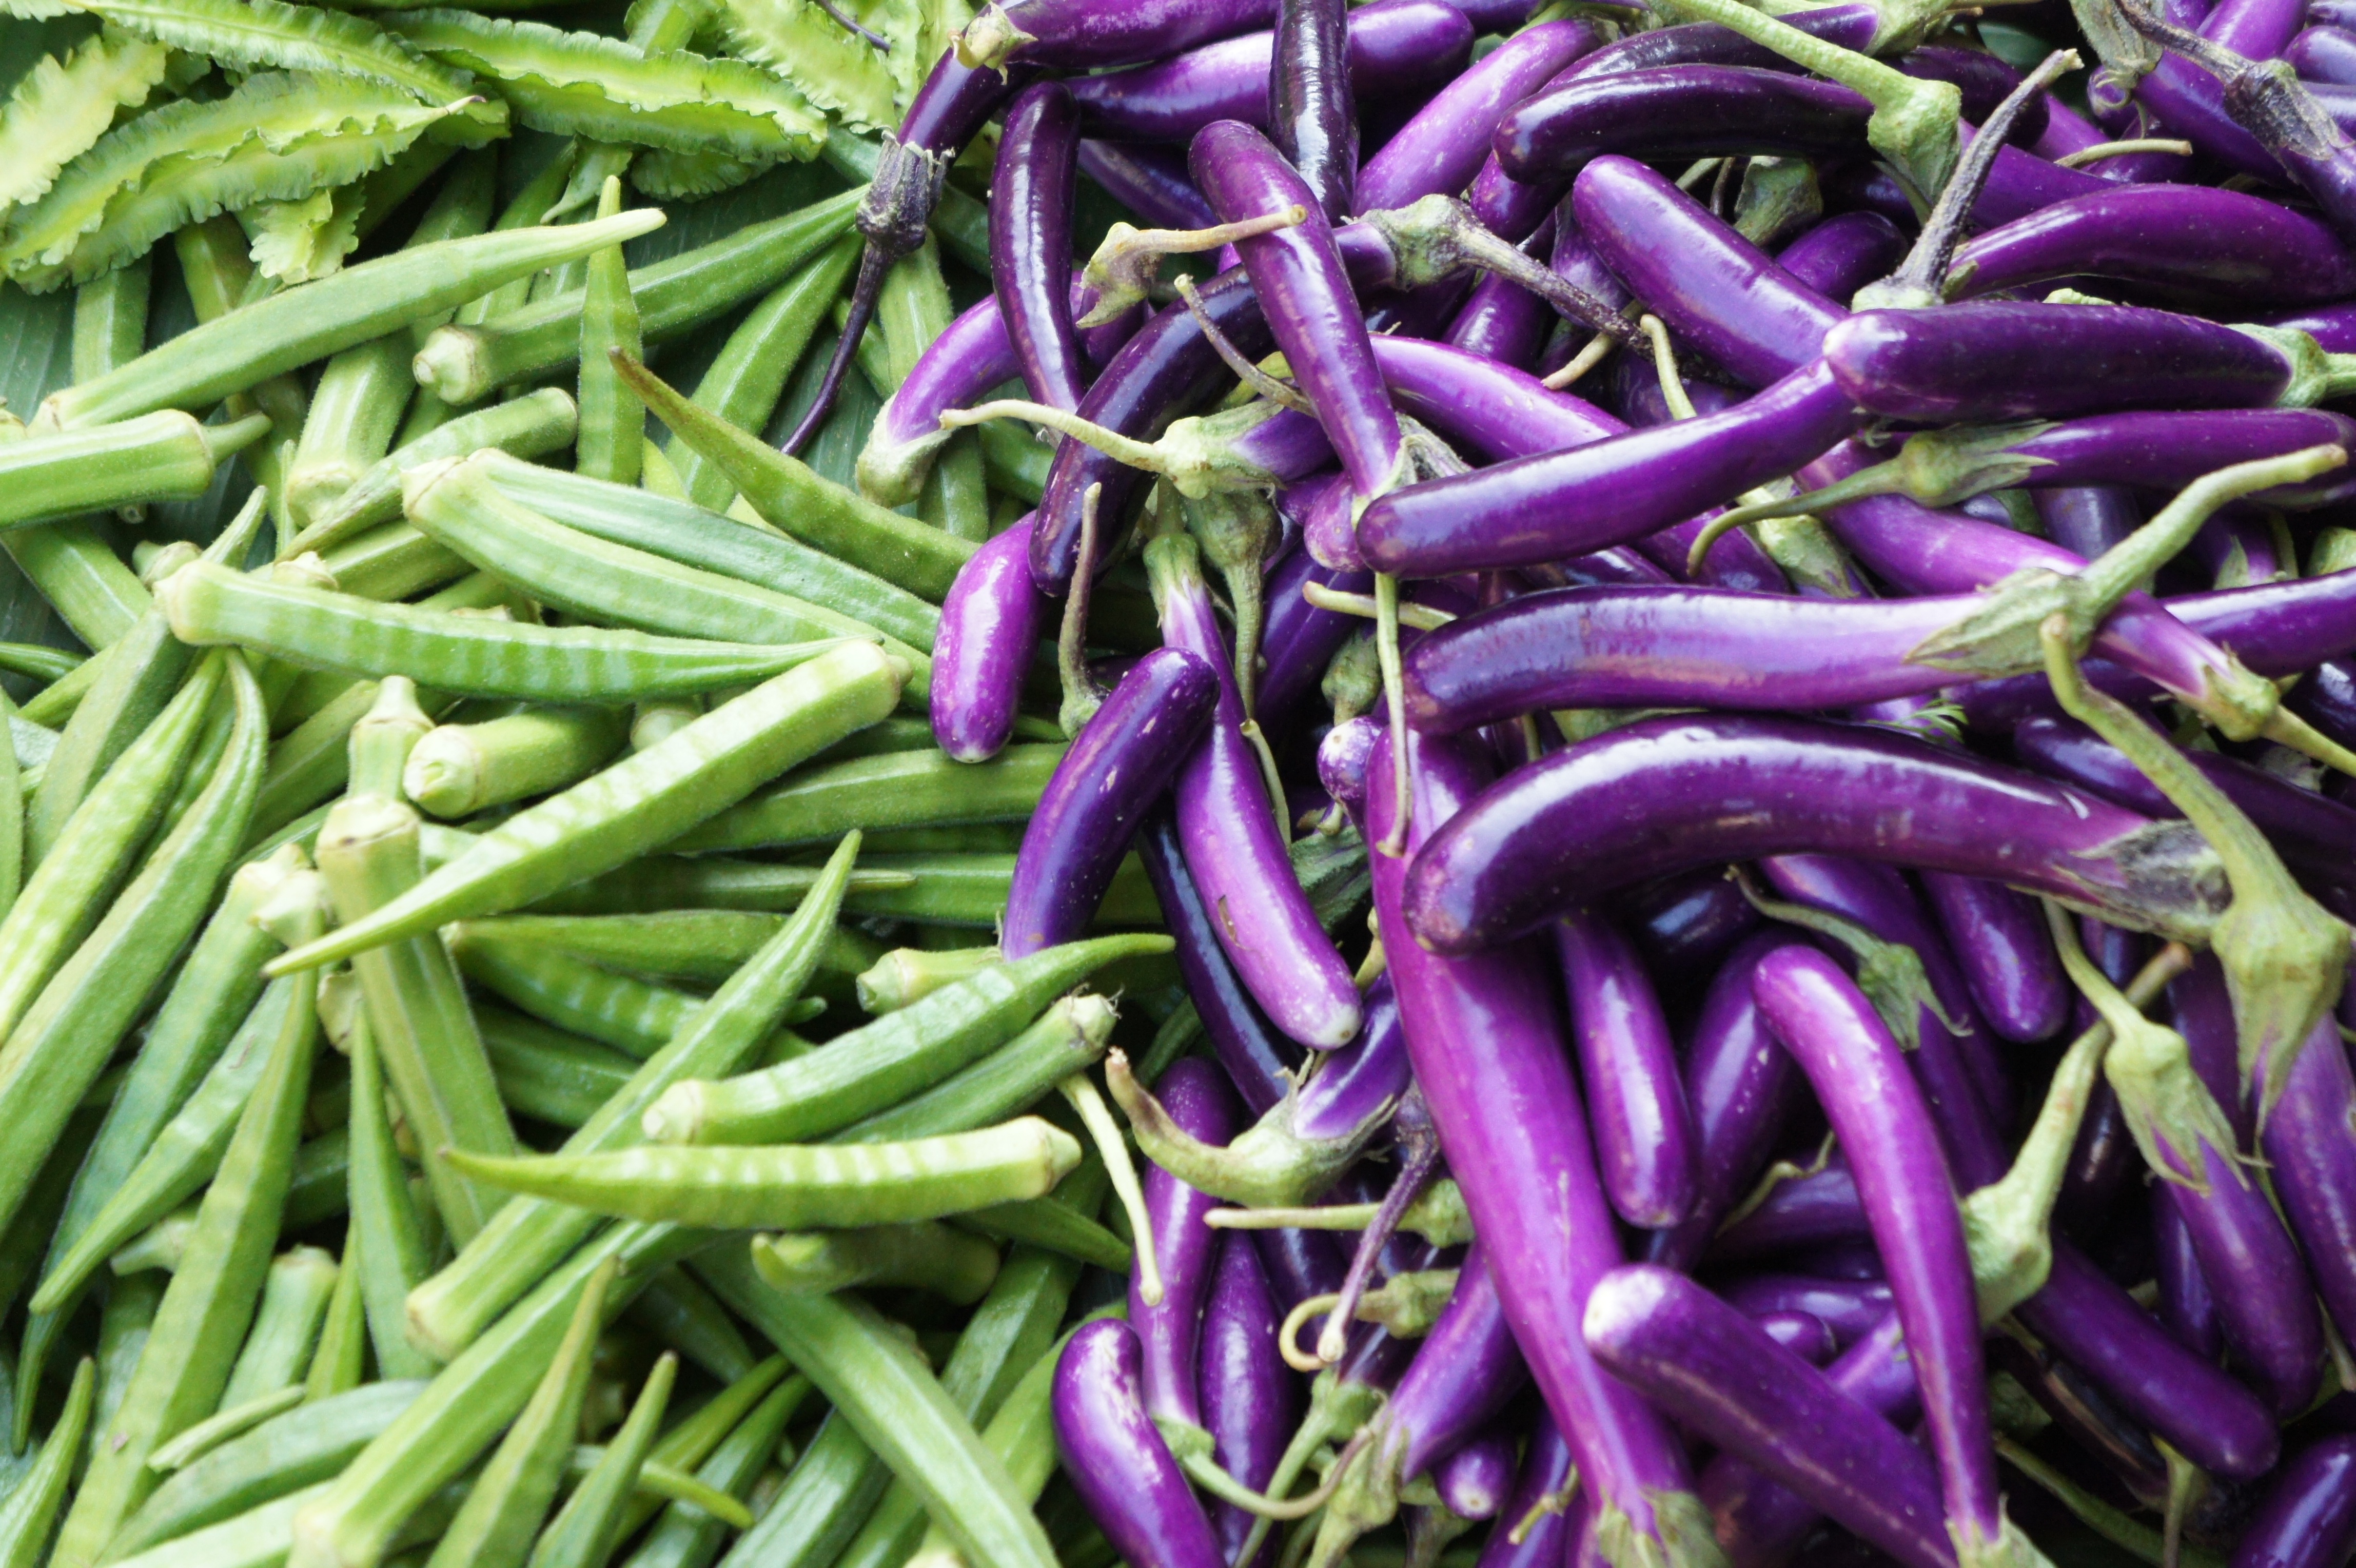
plant, flower, food, produce, vegetable, market, eat, vegetables, beans, sell, myanmar, burma, farmers local market, flowering plant, vegetable market, land plant, bird's eye chili